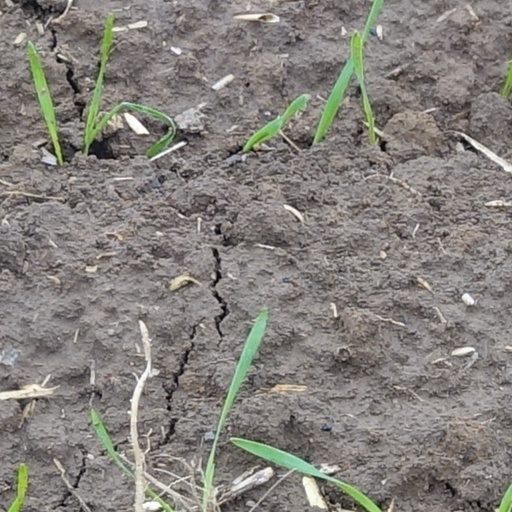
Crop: wheat